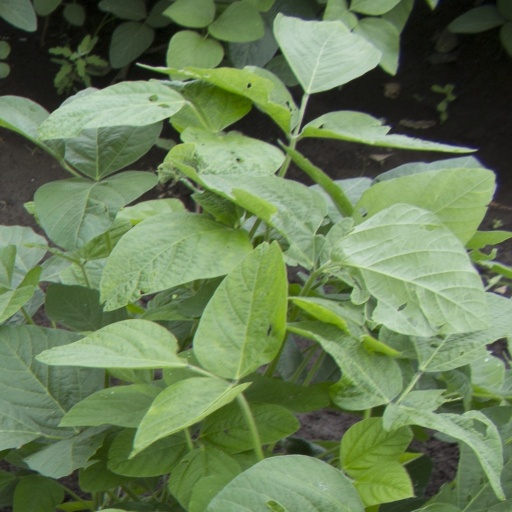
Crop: soybean